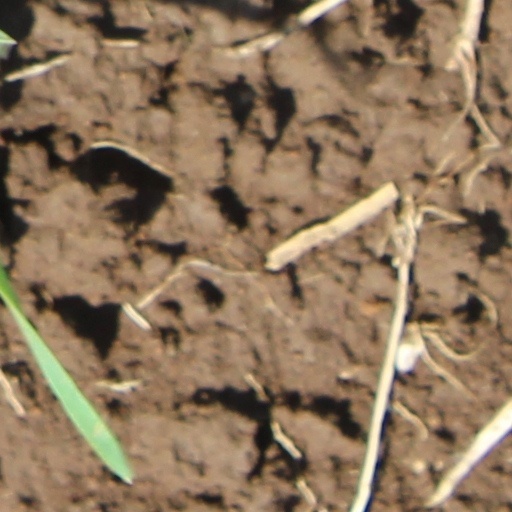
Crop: wheat